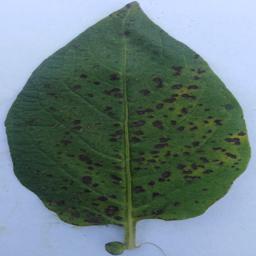
Etiqueta: Tizon_Temprano